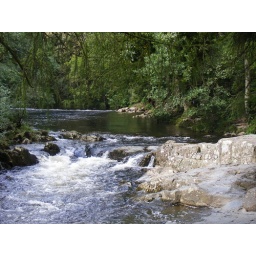
river in Betws y Coed (Prayer house in the wood), Conwy, Wales